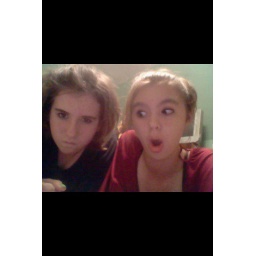
I'm wearing the black shirt and I'm goofing around with amber